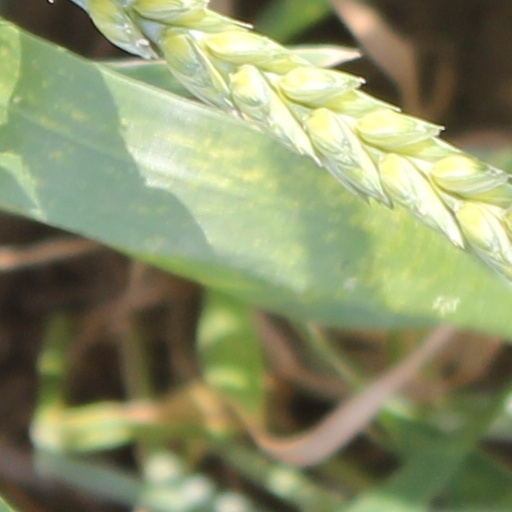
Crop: wheat